Mississauga City Centre

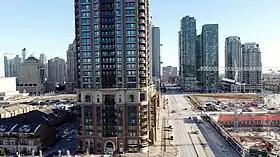

Mississauga is not traditional city, but is a mostly suburban municipality created from the predominantly-rural Toronto Township, which was restructured into the Town of Mississauga in 1968. The present city was established by amalgamating the new town with the historic independent towns of Port Credit and Streetsville in 1974. As the fledgling city grew, several midrise condominium buildings were constructed at the corner of Hurontario Street and Burnhamthorpe Road, overlooking the then-new Square One Shopping Centre. The city centre spread northwest from the intersection over the next several decades, until the mid 2010s when the new urban centre was catalyzed by the Chicago tower and One Park Tower. As a result being a suburban downtown, the core is a modern and fully planned greenfield development, rather than a traditional city downtown which grew over a long period of time. As such, its boundaries are sharp and there is no transitional inner city between it and the surrounding suburban areas. In addition, despite Mississauga being located on Lake Ontario, the city centre is not located on or near the waterfront (as is typically the case for cities situated by water), but is located well inland. Instead, the city's urban waterfront is located in Port Credit, one of Mississauga's original historic townsites, south along Hurontario Street.